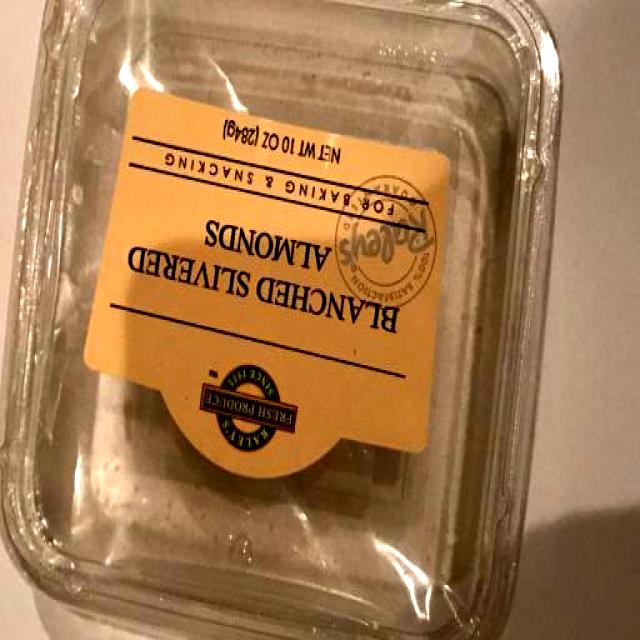
Label: Plastic